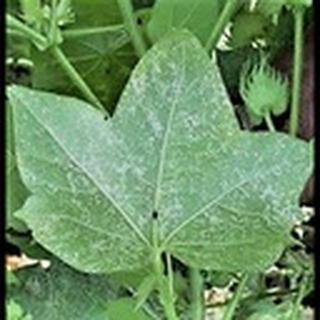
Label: cotton_powdery_mildew